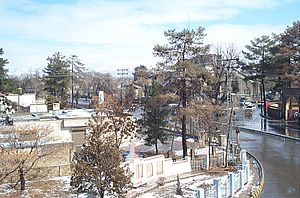
Quetta
Quetta er hovedstaden i provinsen Baluchistan i Pakistan.